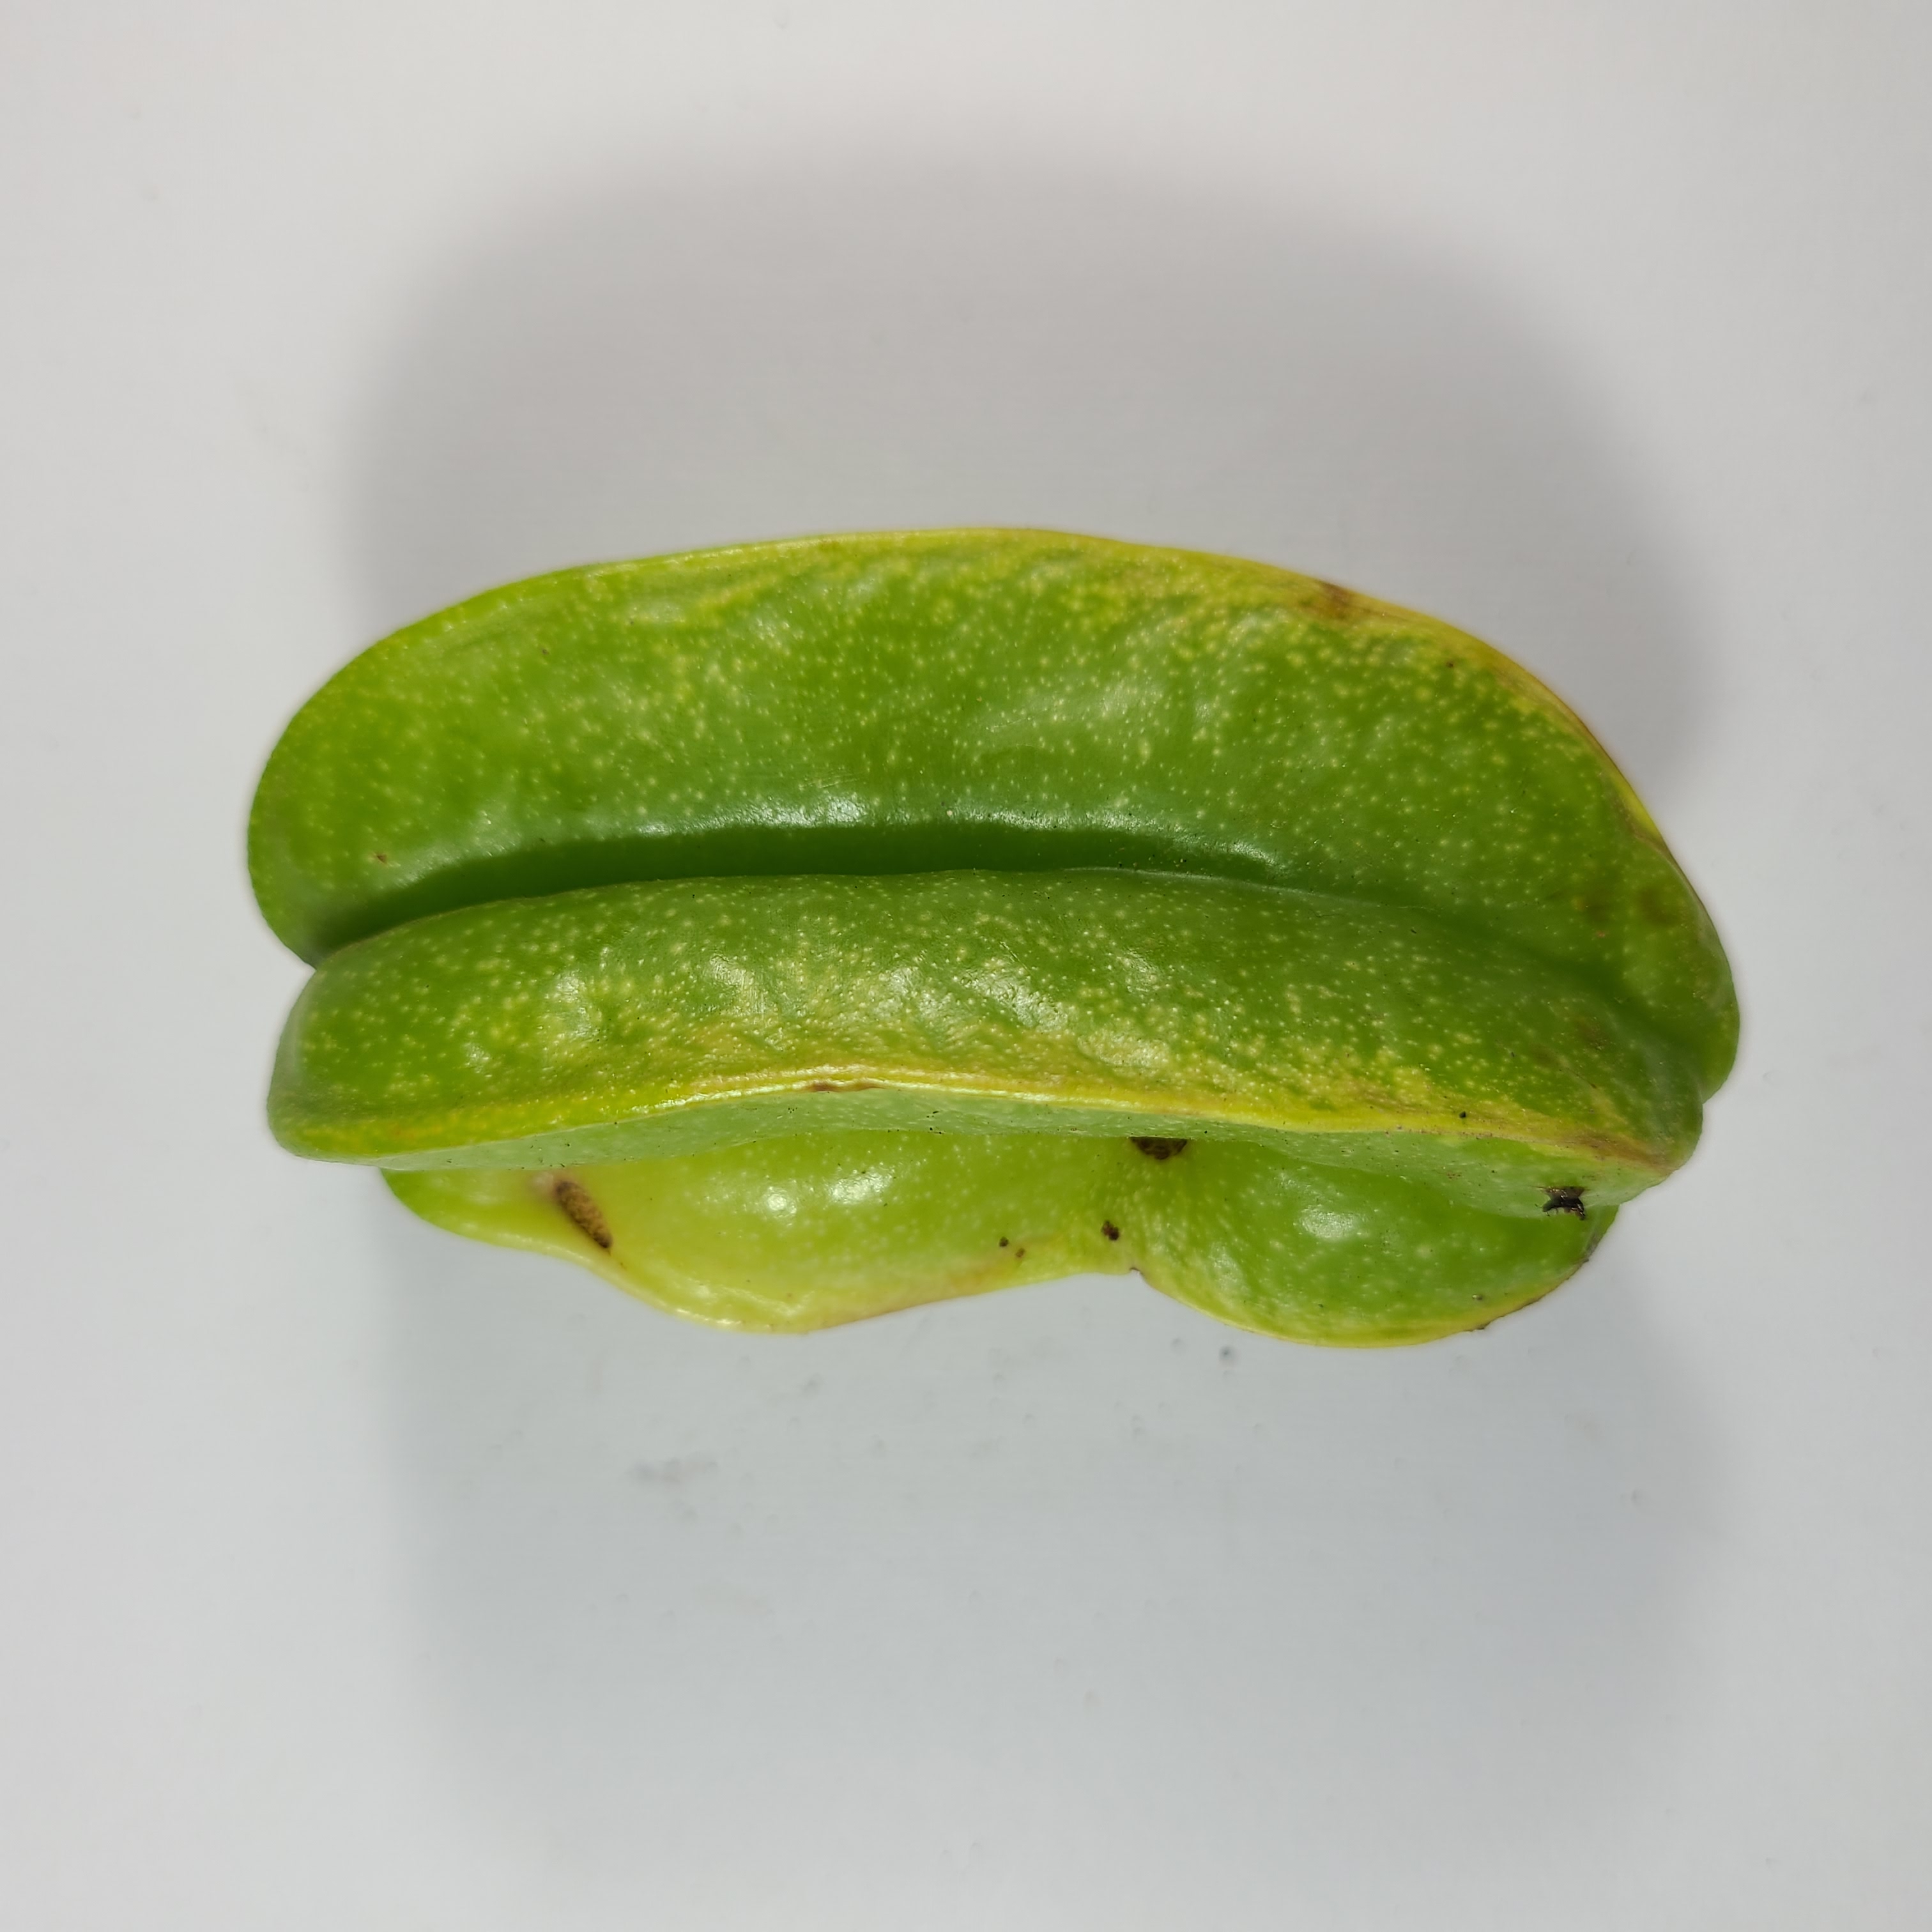
Label: Unhealthy Fruits